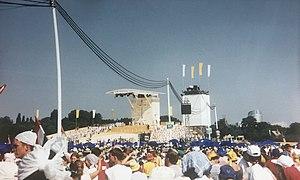
1997-08-24 Paris Longchamp JMJ.
Les Journées mondiales de la jeunesse 1997 sont la 12ᵉ édition des Journées mondiales de la jeunesse, qui se sont déroulées à Paris du 19 au 24 août 1997.